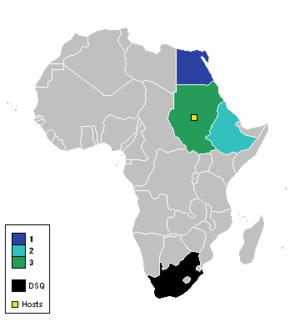
Le Tournoi Abdelaziz Abdellah Salem, appelé plus tard la Coupe d'Afrique des nations de football 1957 est un tournoi disputé en 1957 à Khartoum au Soudan. Ce tournoi est la première édition de la Coupe d'Afrique des nations, qui est remporté par les Pharaons, en battant l’Éthiopie en finale sur le score de quatre buts à zéro.